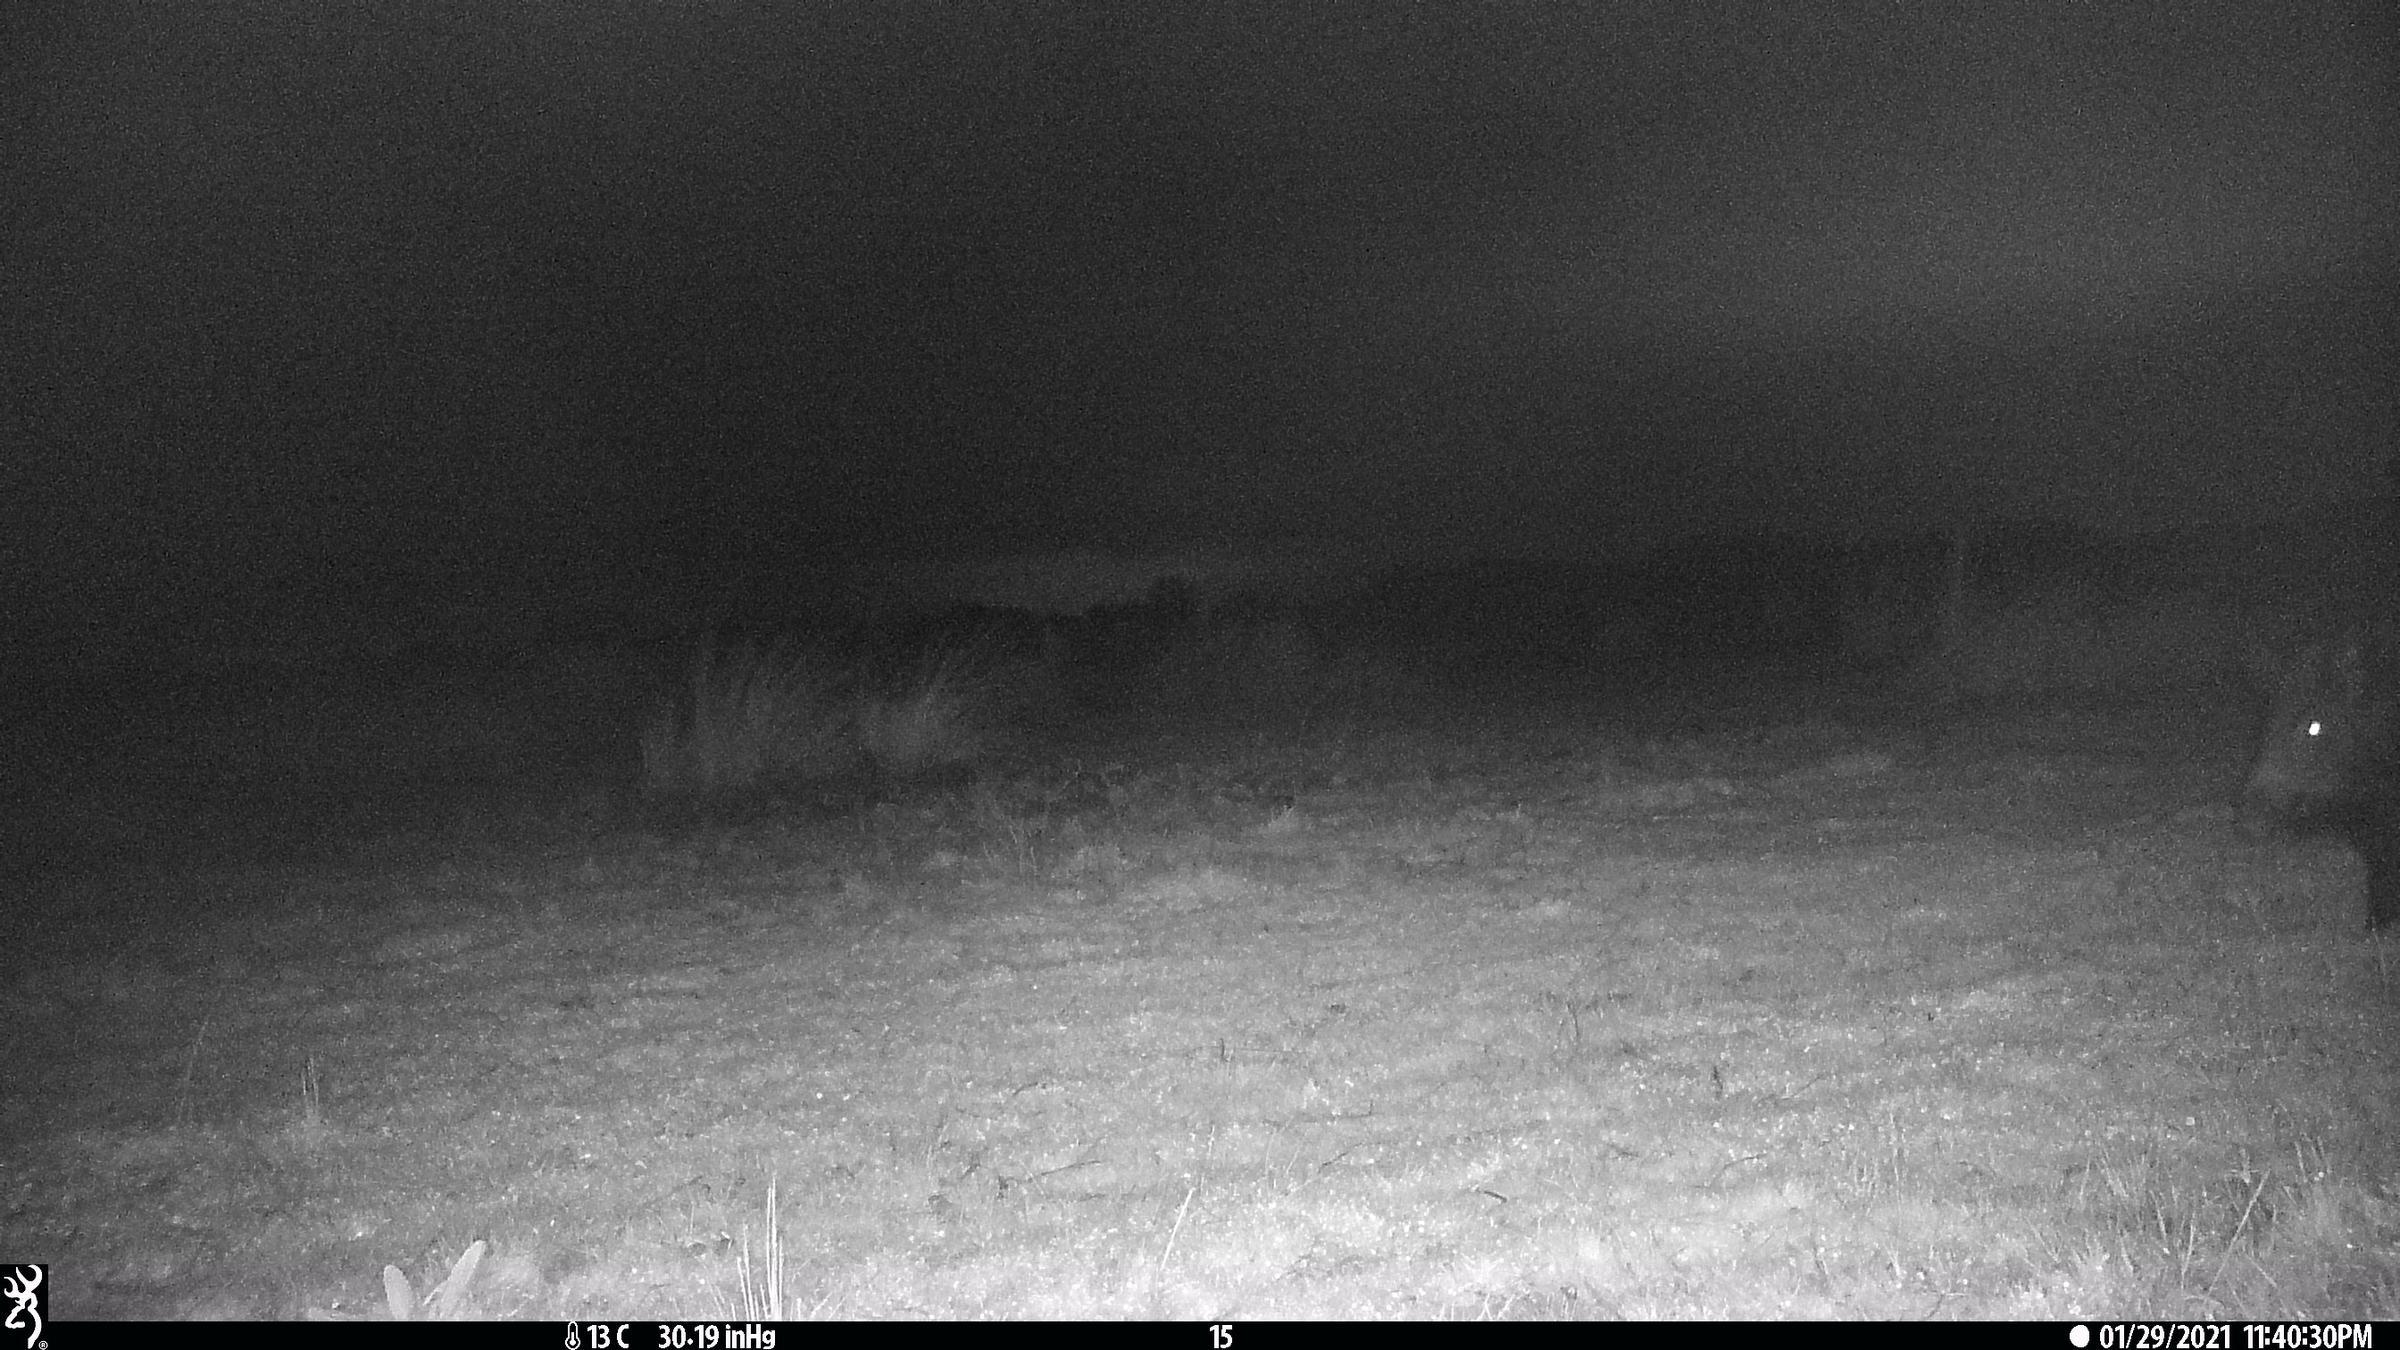
Species: Sus scrofa